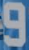
Number: 9